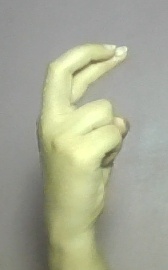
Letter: zay